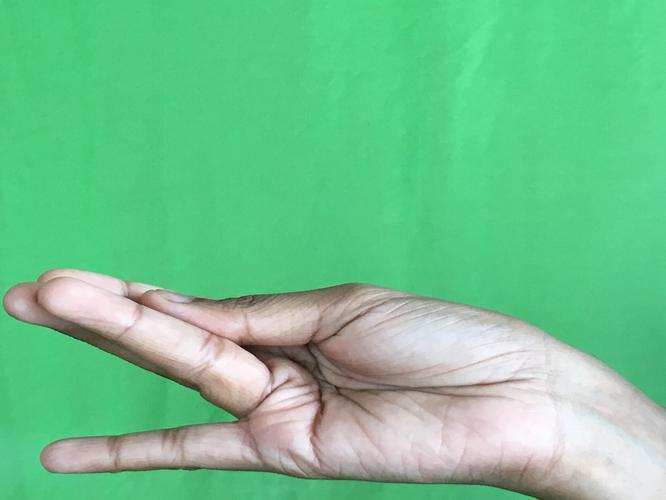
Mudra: Chaturam
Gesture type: single_hand